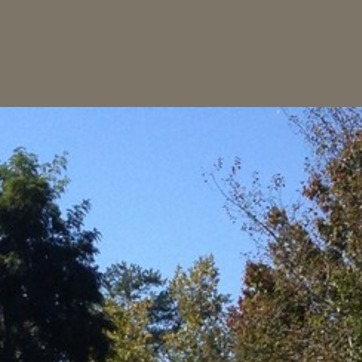
Material: sky